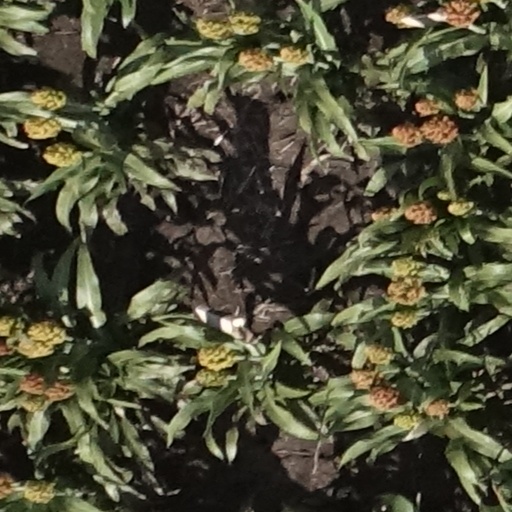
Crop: sorghum